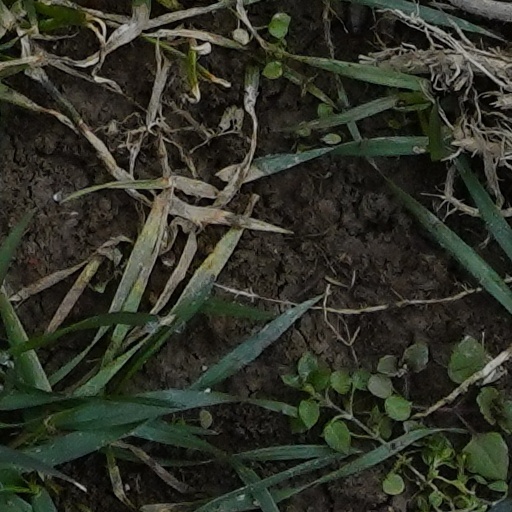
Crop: wheat